Alejandro Betts

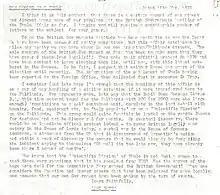
Betts' letter published in the Falkland Islands Times in May 1978

In 1982 the Argentine military government invaded the Falklands and occupied the islands for 74 days, which led to the Falklands War between Argentina and the United Kingdom. Betts left the Falklands a few days after the Argentine surrender, with his wife and children remaining on the islands.